Orgelbüchlein

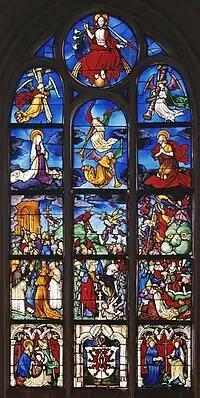
Last Judgement, Eichstätt, early 16C stained glass designed by Hans Holbein

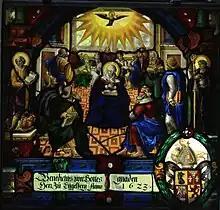
Pentecost, early 17C stained glass from Wettingen Abbey in Switzerland

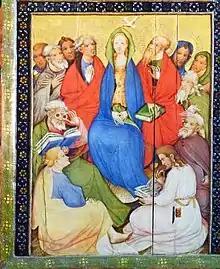
Pentecost, Wildunger Altarpiece, Konrad von Soest

Below is the text of the three verses of the Easter hymn "Christ ist erstanden" with the English translation of Myles Coverdale.